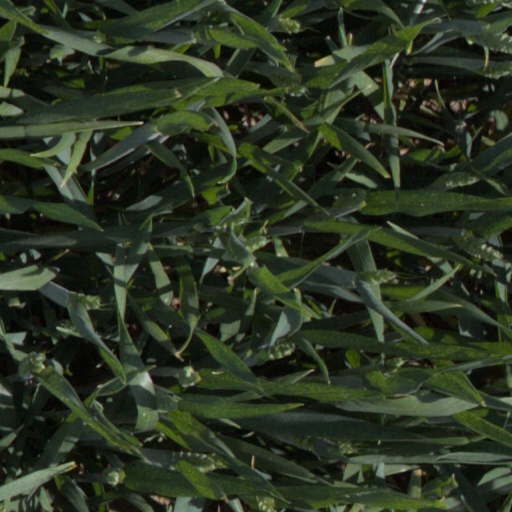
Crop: wheat